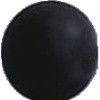
Label: Grape Blue 1